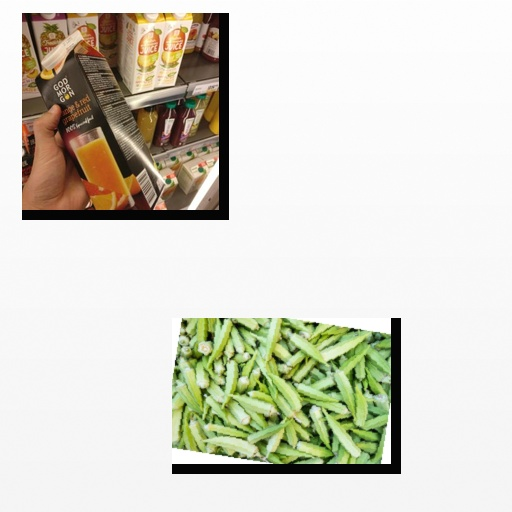
Food items: okra, orange_red_grapefruit_juice